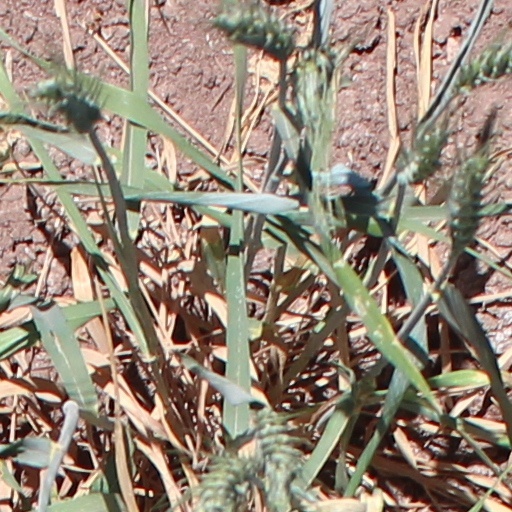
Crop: wheat